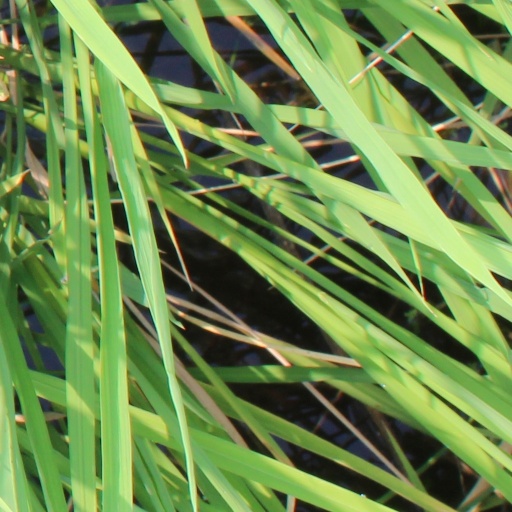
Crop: rice